Heckscher Playground

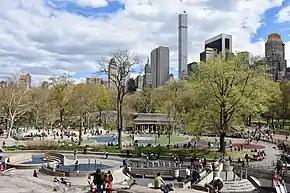
Heckscher Playground as seen from Rat Rock

Heckscher Playground is a play area located in New York City's Central Park, located close to Central Park South between Sixth Avenue and Seventh Avenue. It is the oldest and largest of Central Park's 22 playgrounds.